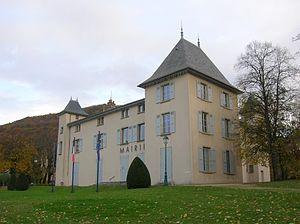
mairie de Bresson, Isère, France.
Bresson est une commune française située dans le département de l'Isère en région Auvergne-Rhône-Alpes.